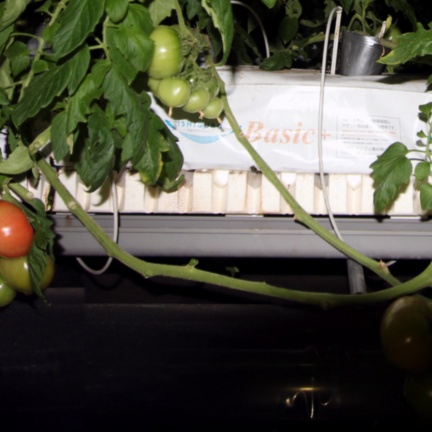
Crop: tomato